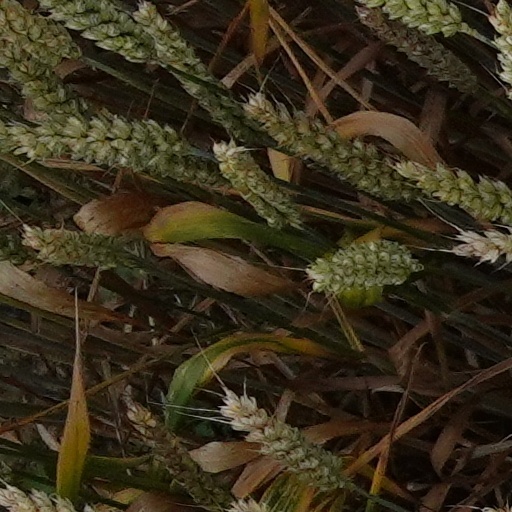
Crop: wheat